Oliver Neuville

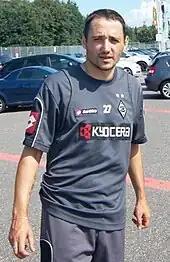
Neuville with Borussia Mönchengladbach in 2008

Born in Locarno, Switzerland, to a German father from Aachen and Swiss mother of Italian descent, Neuville started his professional career with Servette FC. In only his second season in the Swiss Super League, he scored a career-best 16 goals to help the club win the national championship after a nine-year wait.